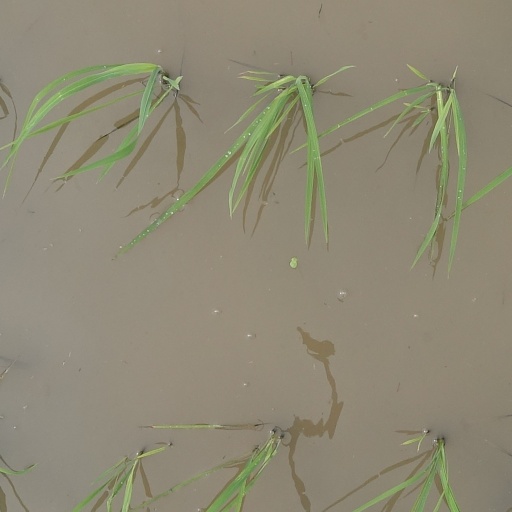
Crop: rice